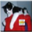
Label: cat